Meteor procession

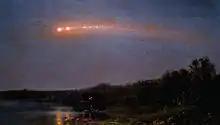
Oil painting by Frederic Edwin Church, "The 1860 Great Meteor"

A meteor procession occurs when an Earth-grazing meteor breaks apart, and the fragments travel across the sky in the same path. According to physicist Donald Olson, only four occurrences are known: